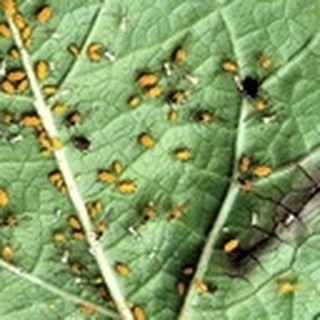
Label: cotton_aphids